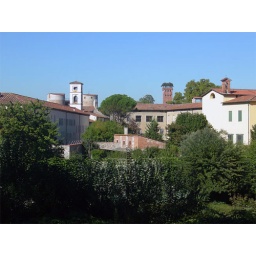
Torre Guinigi is the tree topped tower in the background. Climb the tower for spectacular views of this medieval city.